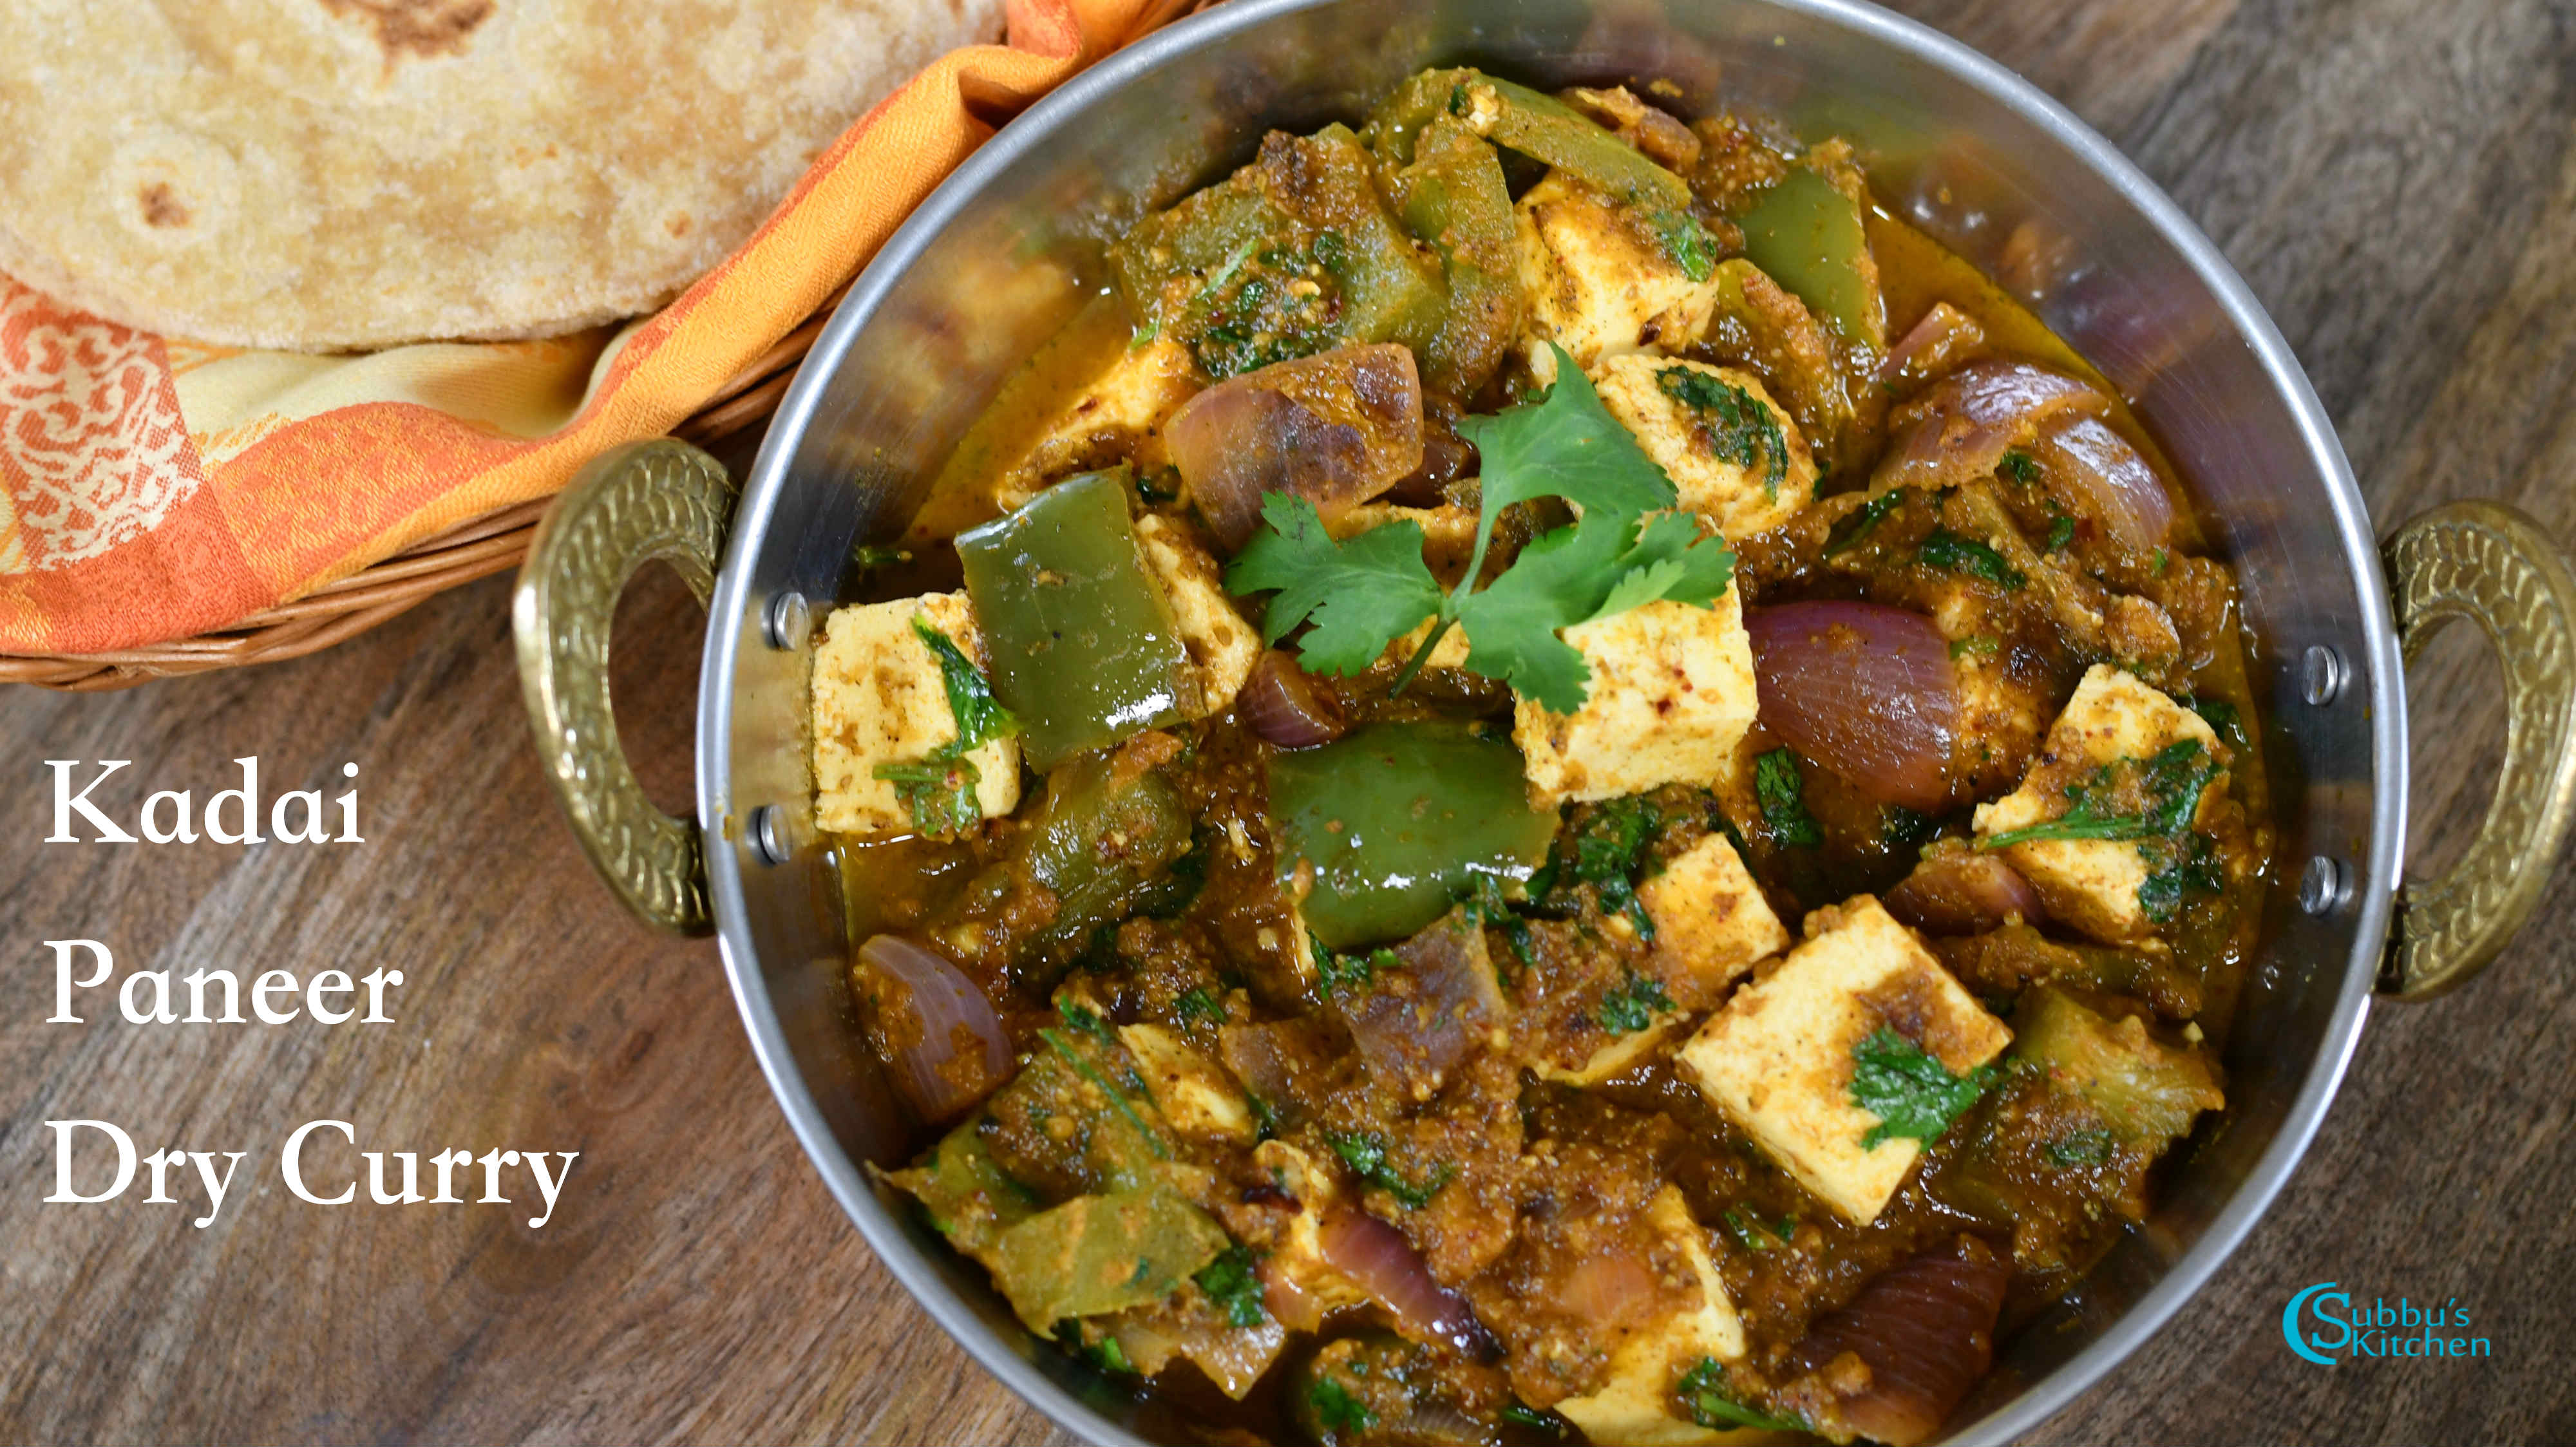
Dish: kadai_paneer